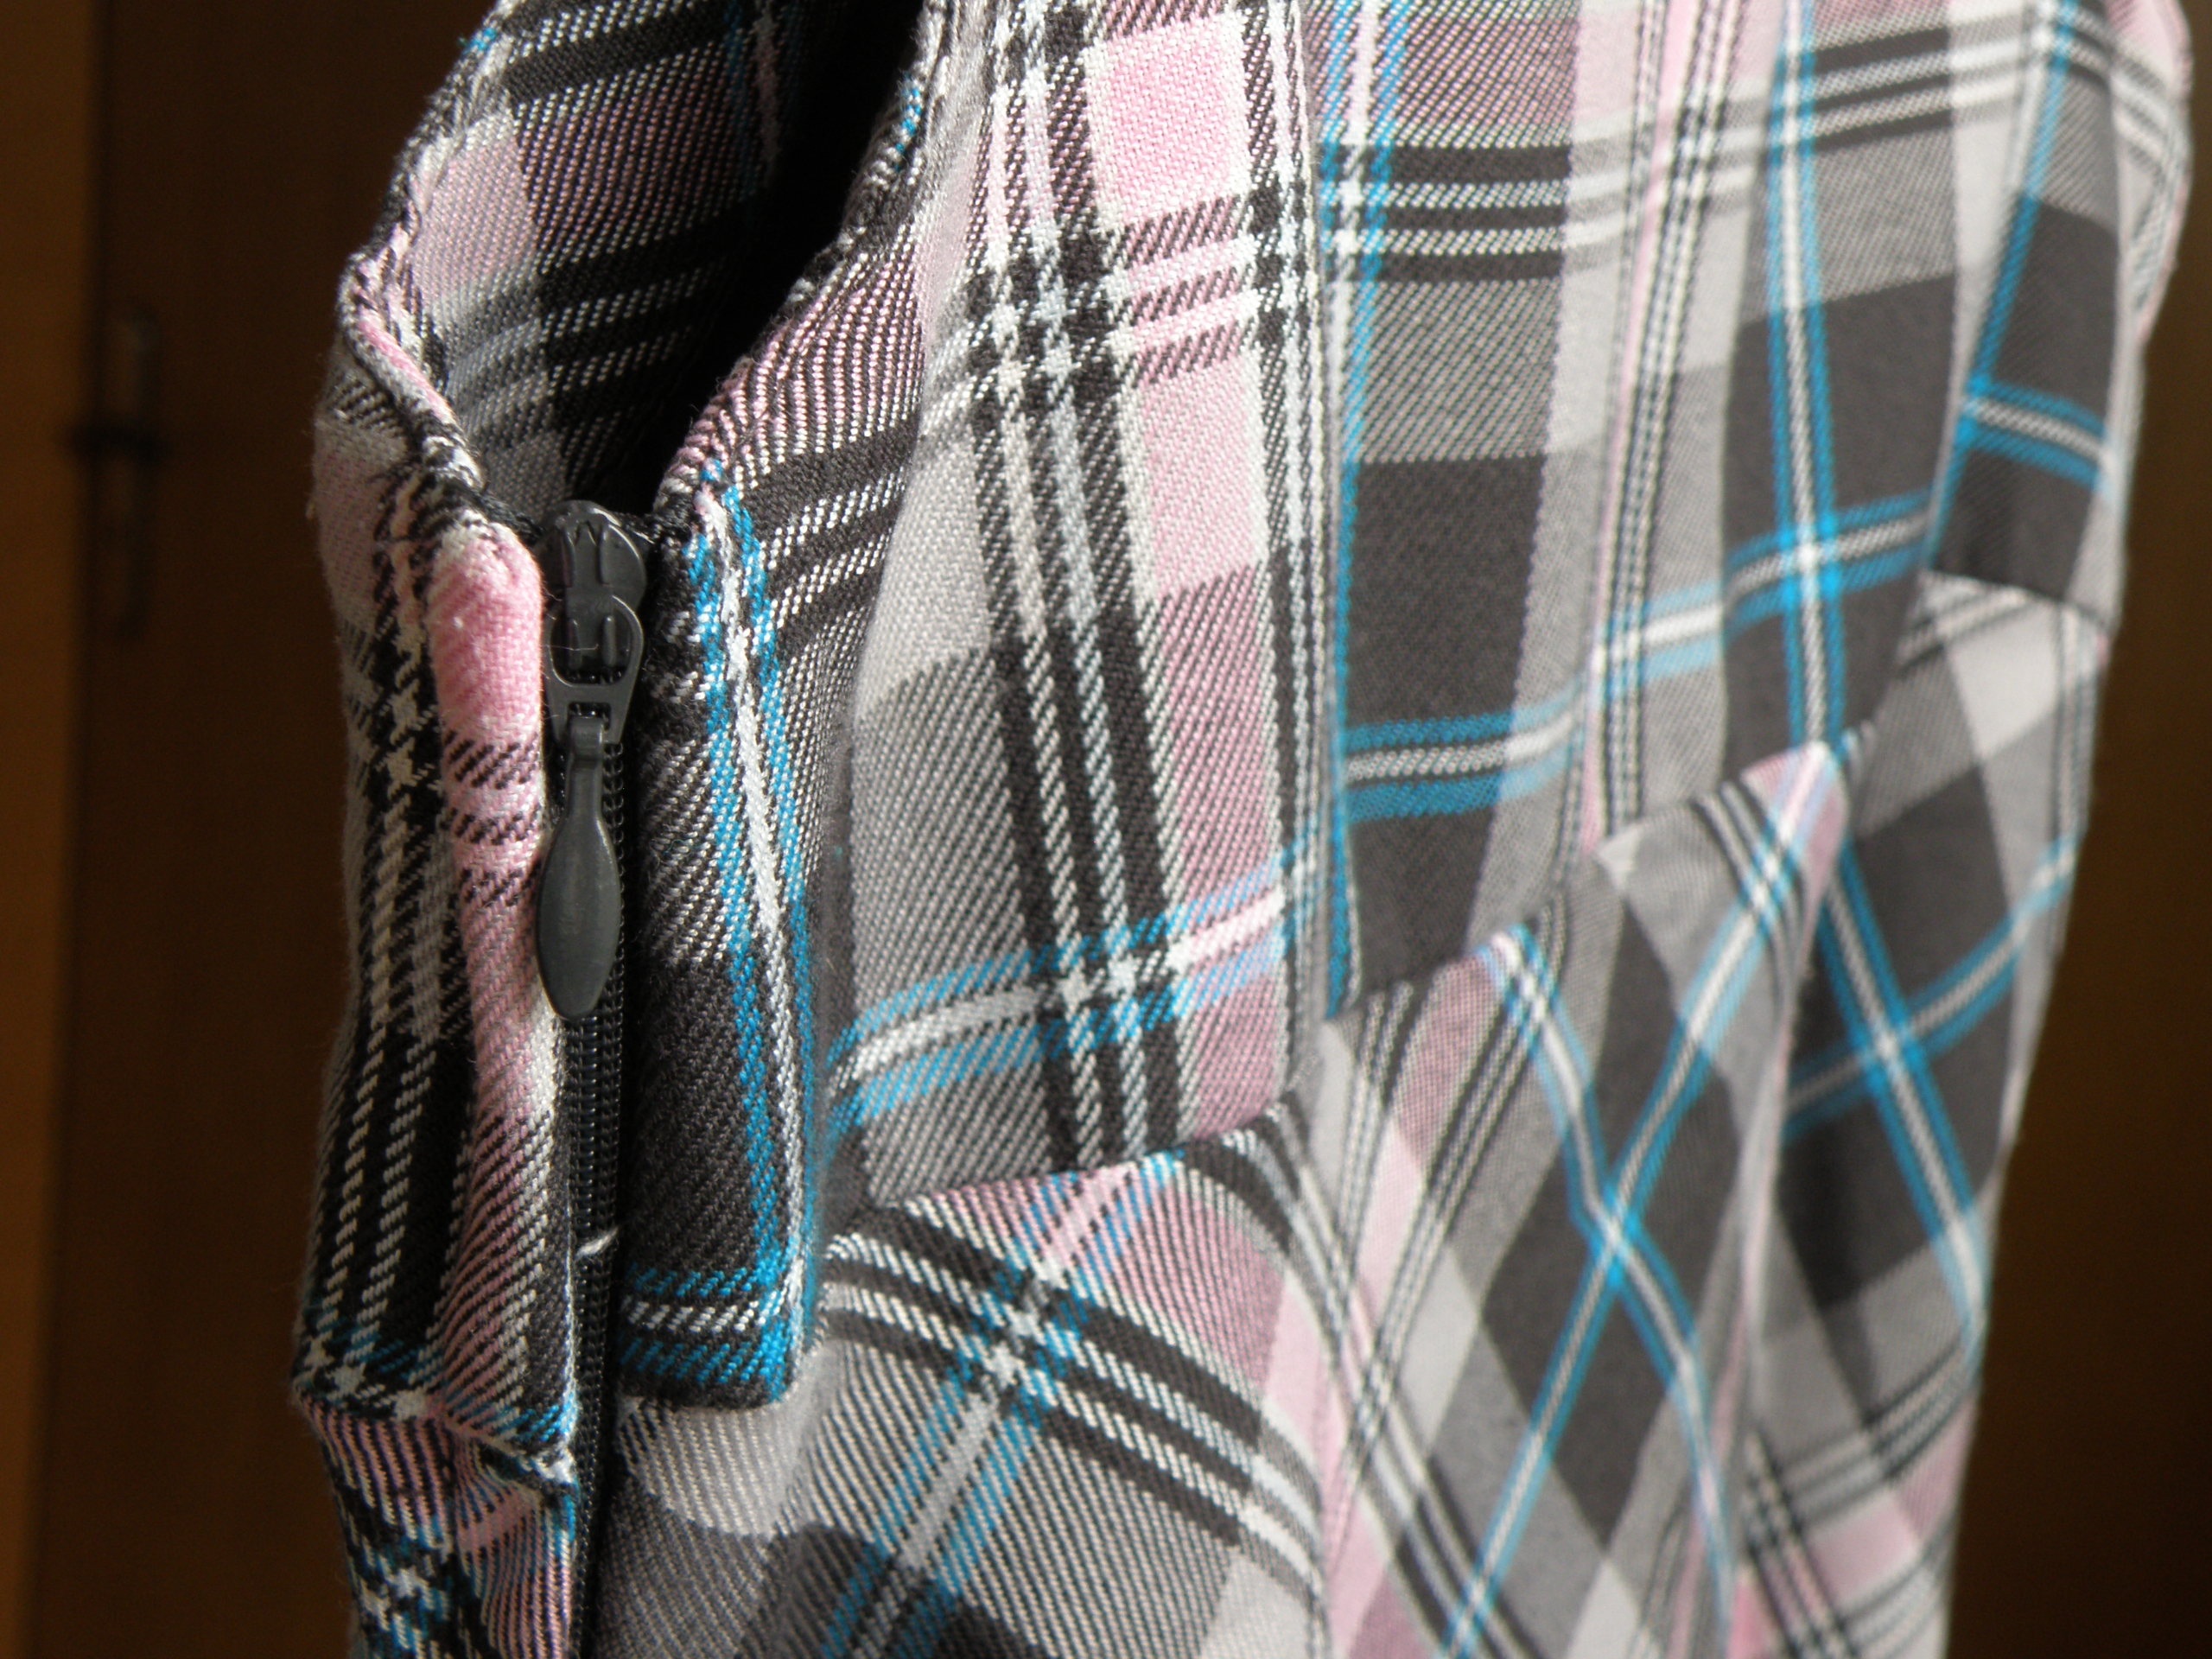
social, pattern, blue, clothing, plaid, outerwear, material, textile, dress, design, diamonds, tartan, the substance, fashion accessory